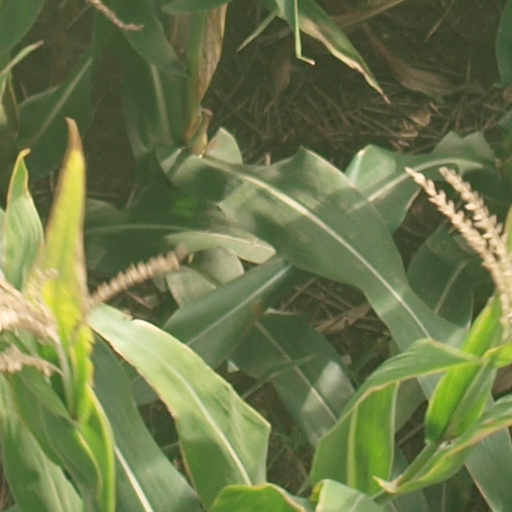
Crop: maize; corn